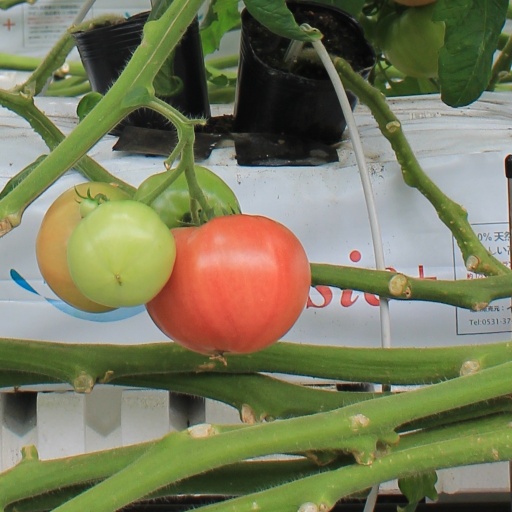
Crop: tomato